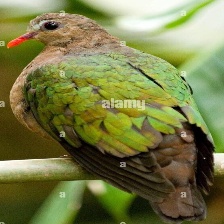
Species: GREEN WINGED DOVE
Scientific name: CHALCOPHAPS INDICA